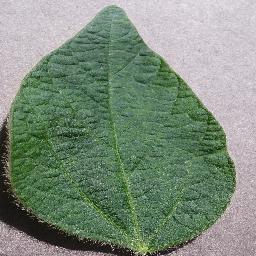
Label: Soybean___healthy